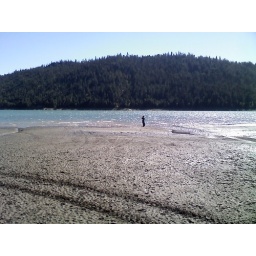
Mush standing in the lake